The Taking of Flight 847: The Uli Derickson Story

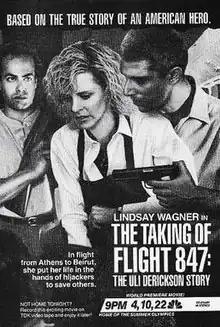
Original print ad

The Taking of Flight 847: The Uli Derickson Story (also known as The Flight) is a 1988 American made-for-television drama film based on the actual hijacking of TWA Flight 847 as seen through the eyes of flight purser Uli Derickson, the chief flight attendant. Derickson herself acted as a consultant for the film. The film was directed by Paul Wendkos and showcases the first 48 hours of the hijacking until Derickson's liberation. The film premiered on NBC on May 2, 1988.